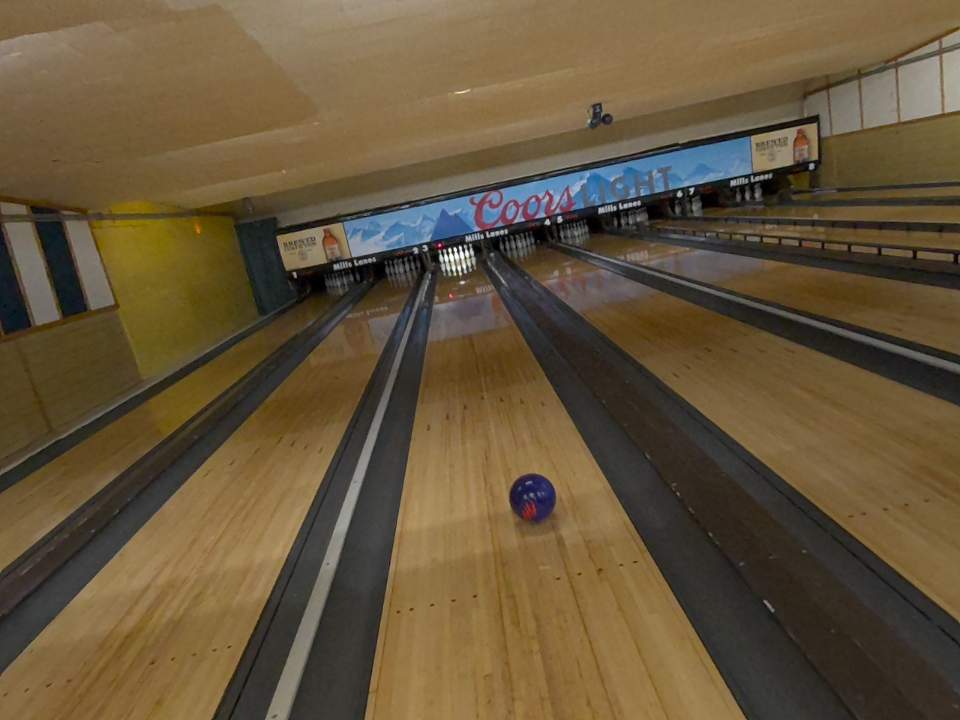
Object: bowling_ball